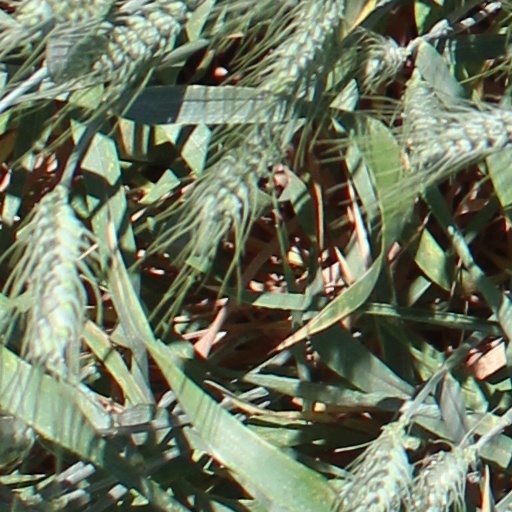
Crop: wheat